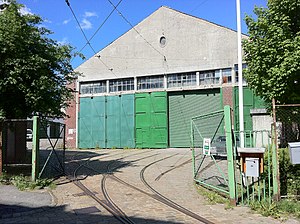
Bergens Tekniske Museum
Bergen Tekniske Museum i den tidligere sporvognsremise.
Bergens Tekniske Museum er et teknisk museum i den fredede gamle sporvognsremise Trikkestallen i Thormhøhlensgate 23 på Møhlenpris i Bergen. Bygningen er tegnet af Schak Bull i 1913 og er nabo til Trikkebyen, som var boliger for sporvejsfunktionærerne. Museet er en del af de tekniske samlinger i Bergen, og drives af flere organisationer. Udstillingerne viser den tekniske udvikling i Vestlandet med fokus på landtransport, og omfatter gamle transportmidler som veteranbiler, cykler, motorcykler, busser og sporvogne, samt en af de gamle vogne fra byens kabelbane Fløibanen. Museet udstiller også historisk brandudstyr og militærmateriel og har et fungerende bogtrykkeri.